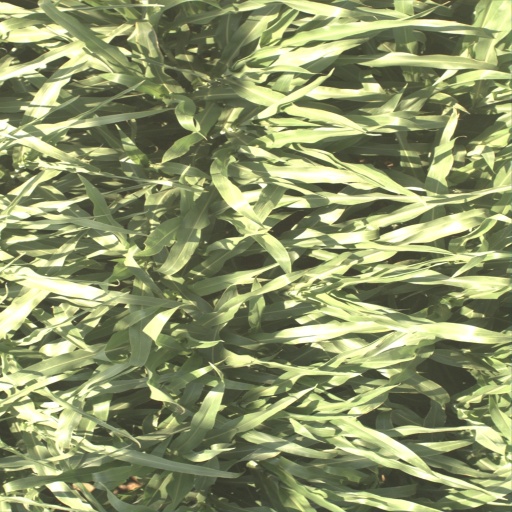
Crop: sorghum